Kitaurakohan Station

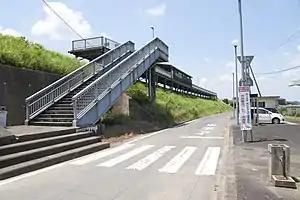
Kitaurakohan Station entrance in July 2017

is a passenger railway station in the town of Hokota, Ibaraki Prefecture, Japan operated by the third sector Kashima Rinkai Railway.